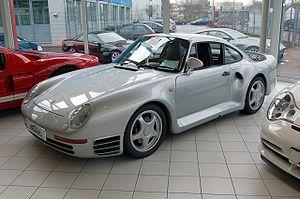
Le Groupe B est la catégorie relative aux voitures de sport modifiées et produites à 200 exemplaires, dans le règlement de la FIA. Cette catégorie est créée en 1982 pour remplacer les anciennes catégories Groupe 4 et Groupe 5.
La Porsche 959 est une voiture sportive produite par Porsche. Elle apparaît en 1983 au salon de Francfort sous la forme d'un prototype, la 911 Groupe B. Peu avant, la Fédération internationale de l'automobile avait changé ses règlements pour encourager les constructeurs à faire de la compétition : il ne fallait plus commercialiser que deux cents exemplaires pour pouvoir prendre part aux compétitions du Groupe B. Intéressé par ce changement, Porsche développa une version routière de la 959 avec pour objectif de servir de vitrine technologique à la marque, sans se soucier du coût final de la voiture.